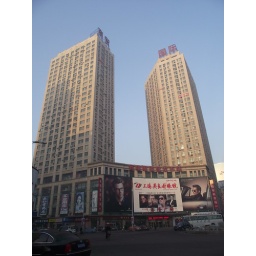
Took by red flag plza ,TaiYuan street